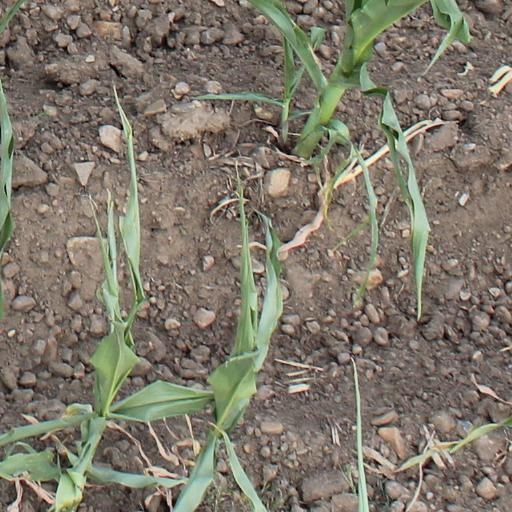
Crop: maize; corn